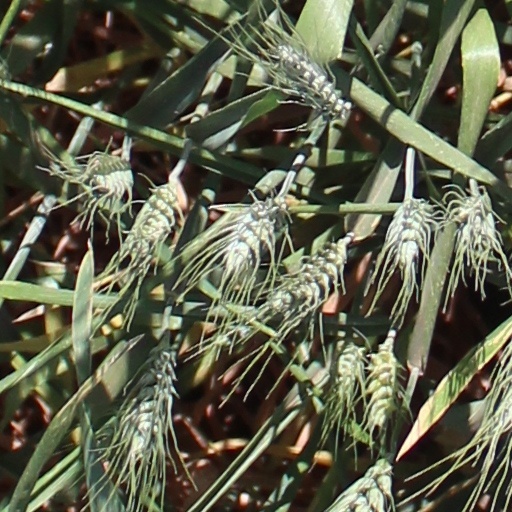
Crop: wheat